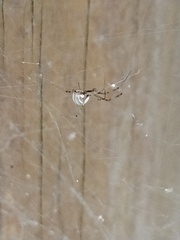
Species: Lactrodectus_hesperus